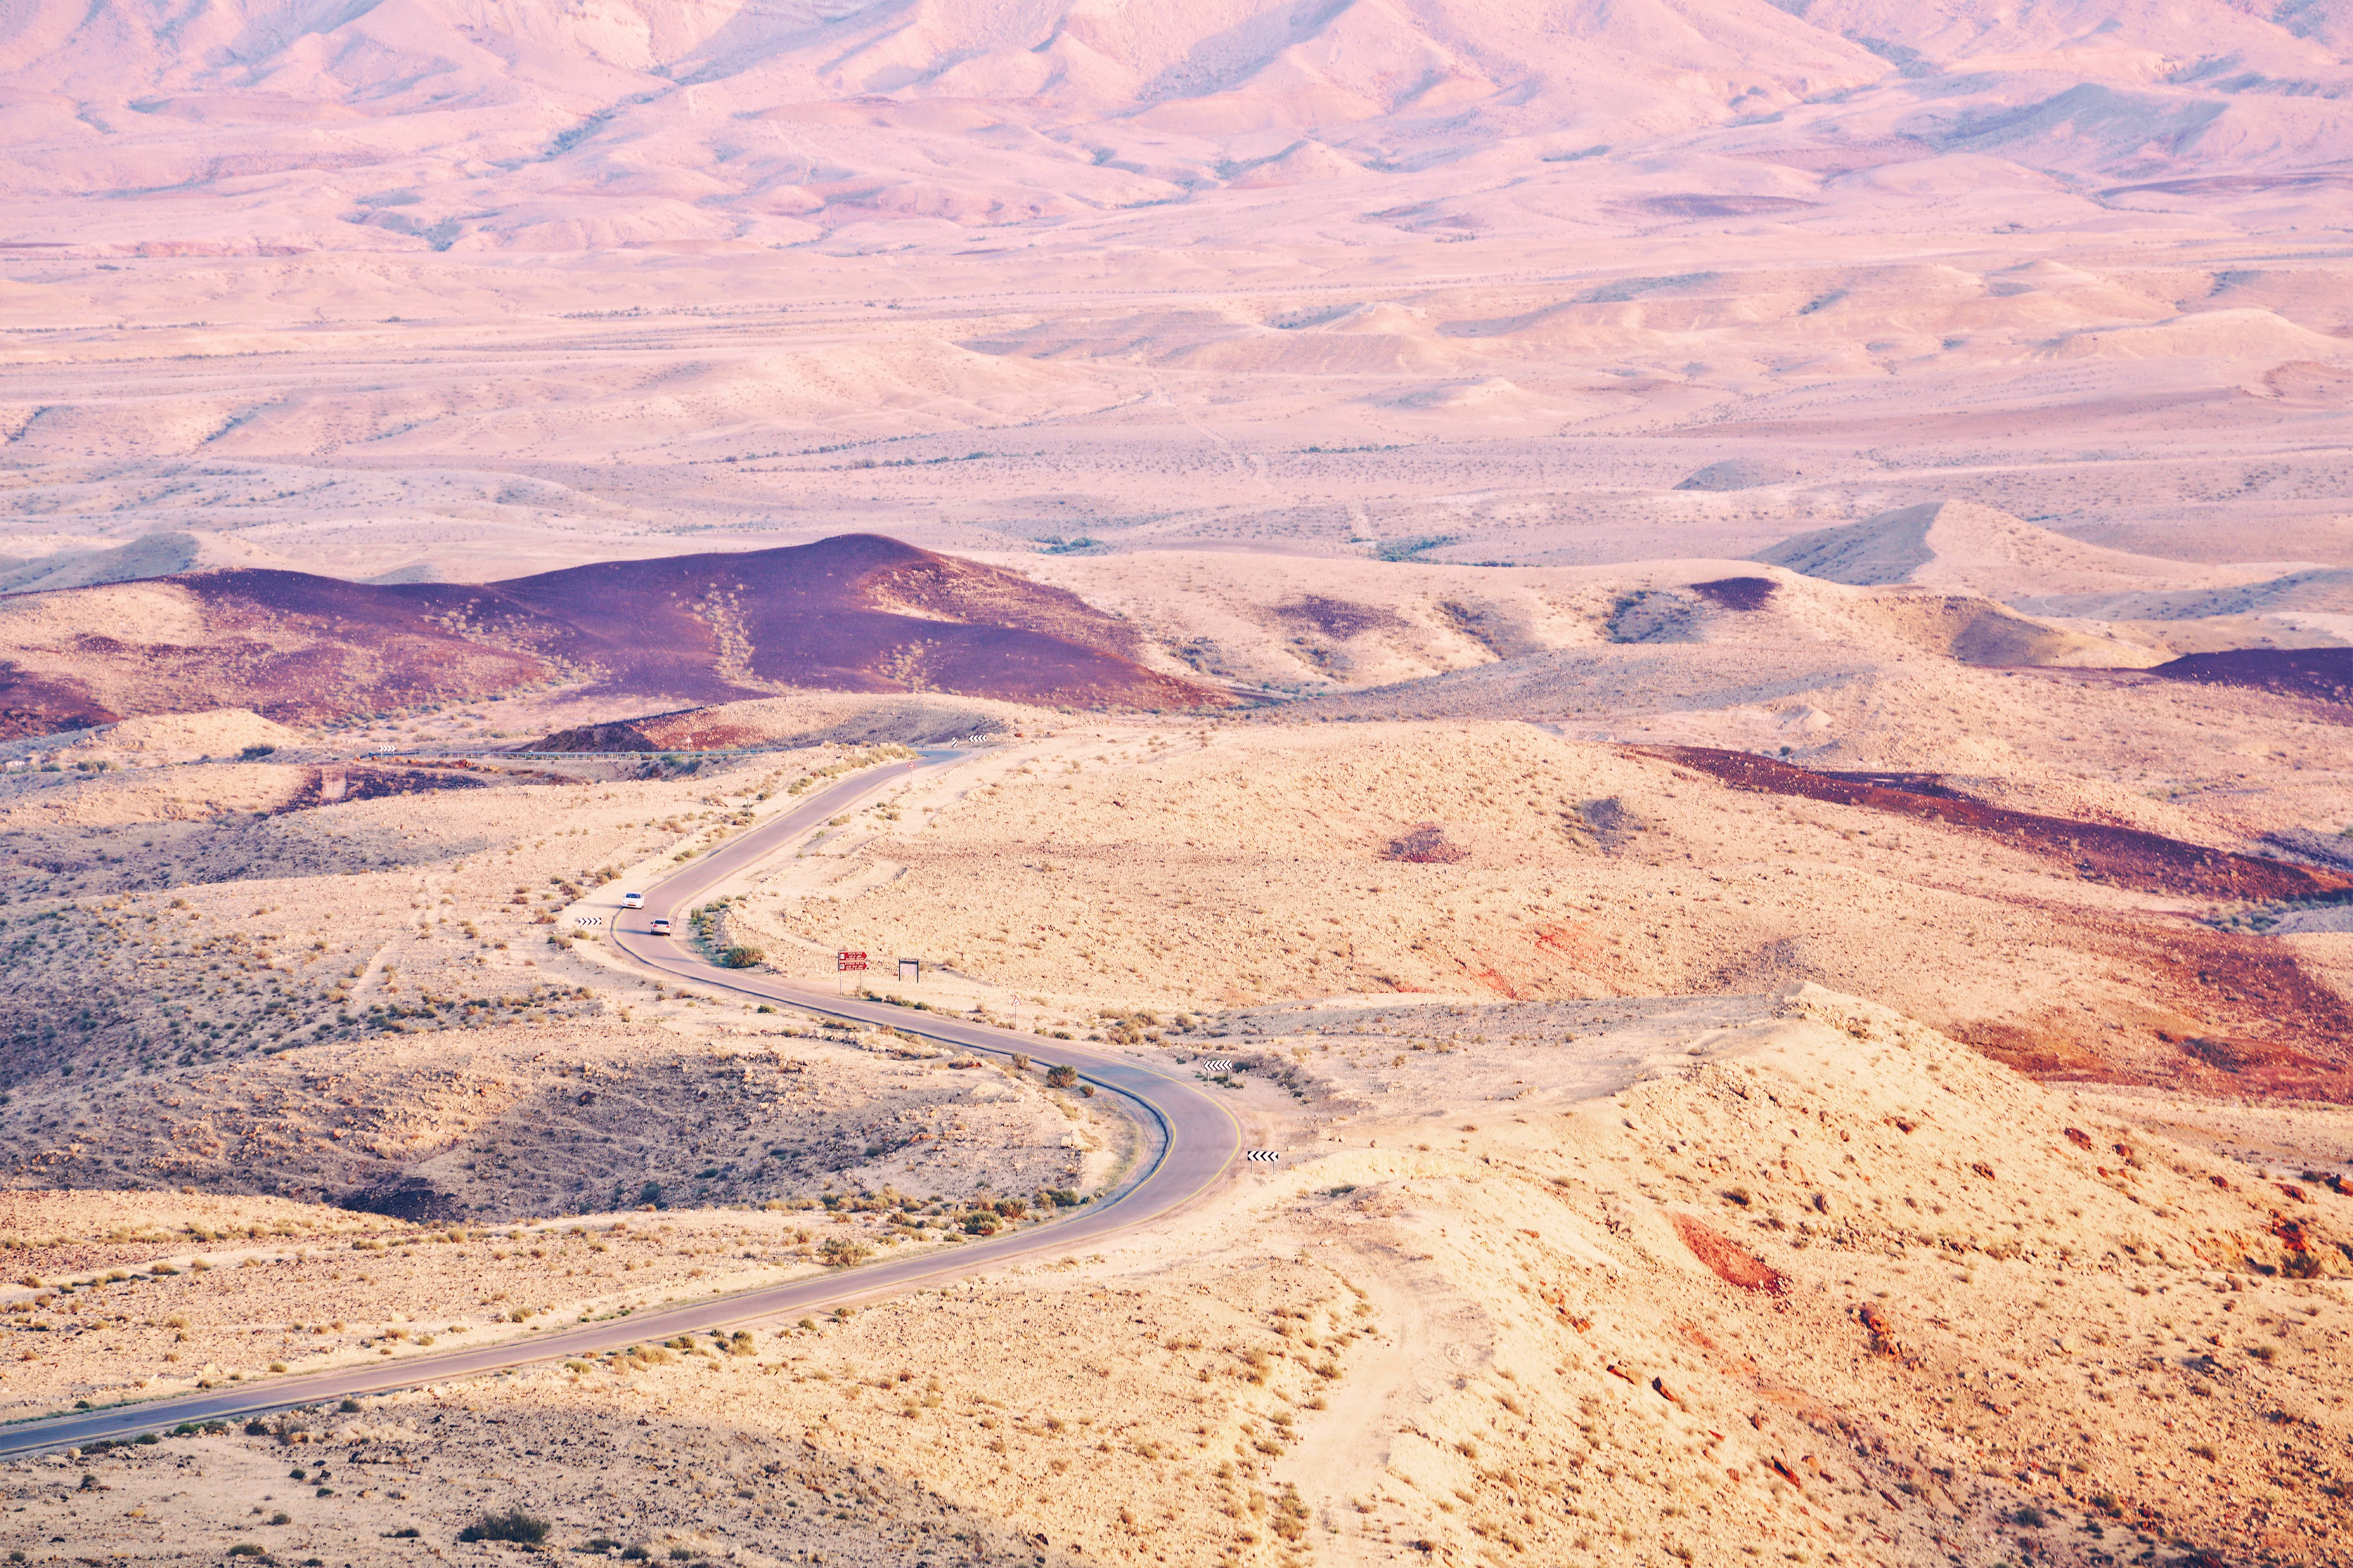
landscape, sand, road, desert, valley, dry, curve, soil, plain, geology, badlands, plateau, ecosystem, wadi, tundra, steppe, landform, aerial photography, natural environment, geographical feature, aeolian landform